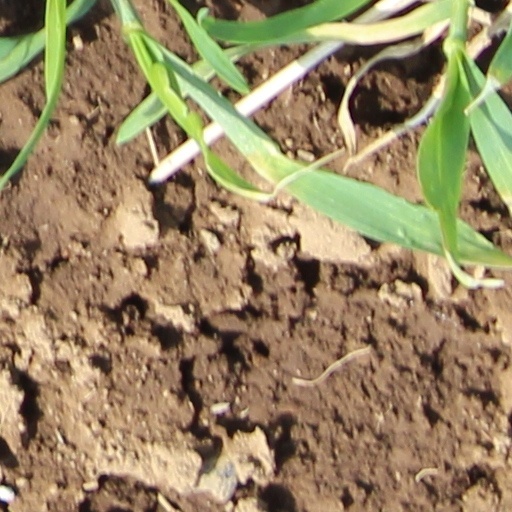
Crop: wheat